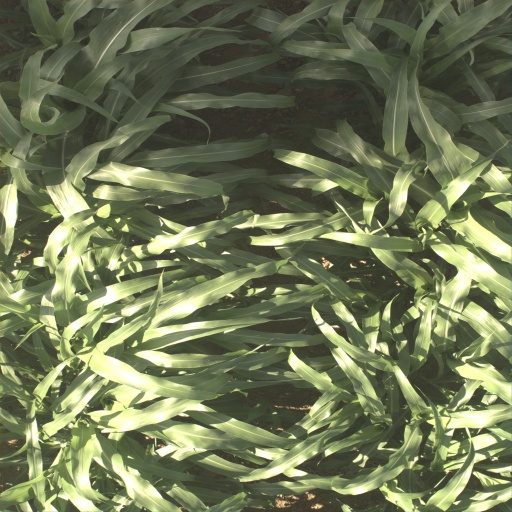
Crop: sorghum